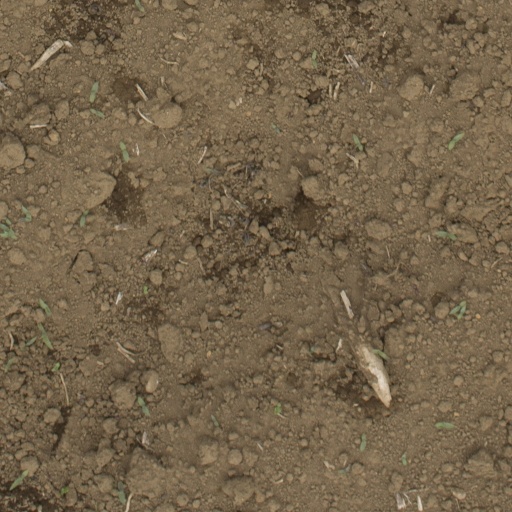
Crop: Jerusalem artichoke